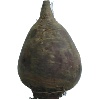
Label: Beetroot 1